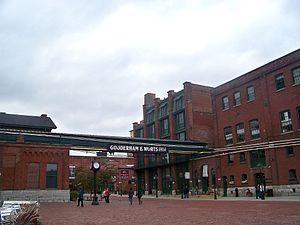
Distillerie Gooderham and Worts,Toronto,Ontario,Canada.